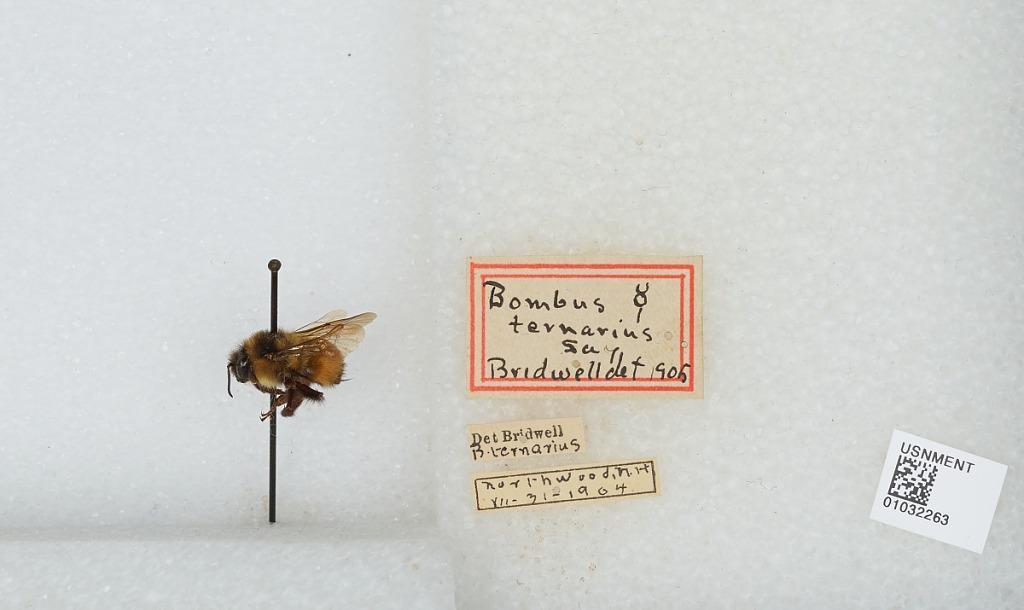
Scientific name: Bombus (Pyrobombus) ternarius Say
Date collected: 1904-7-31
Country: United States
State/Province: New Hampshire
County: Rockingham
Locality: Northwood
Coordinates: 43.1942, -71.1508
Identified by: Bridwell